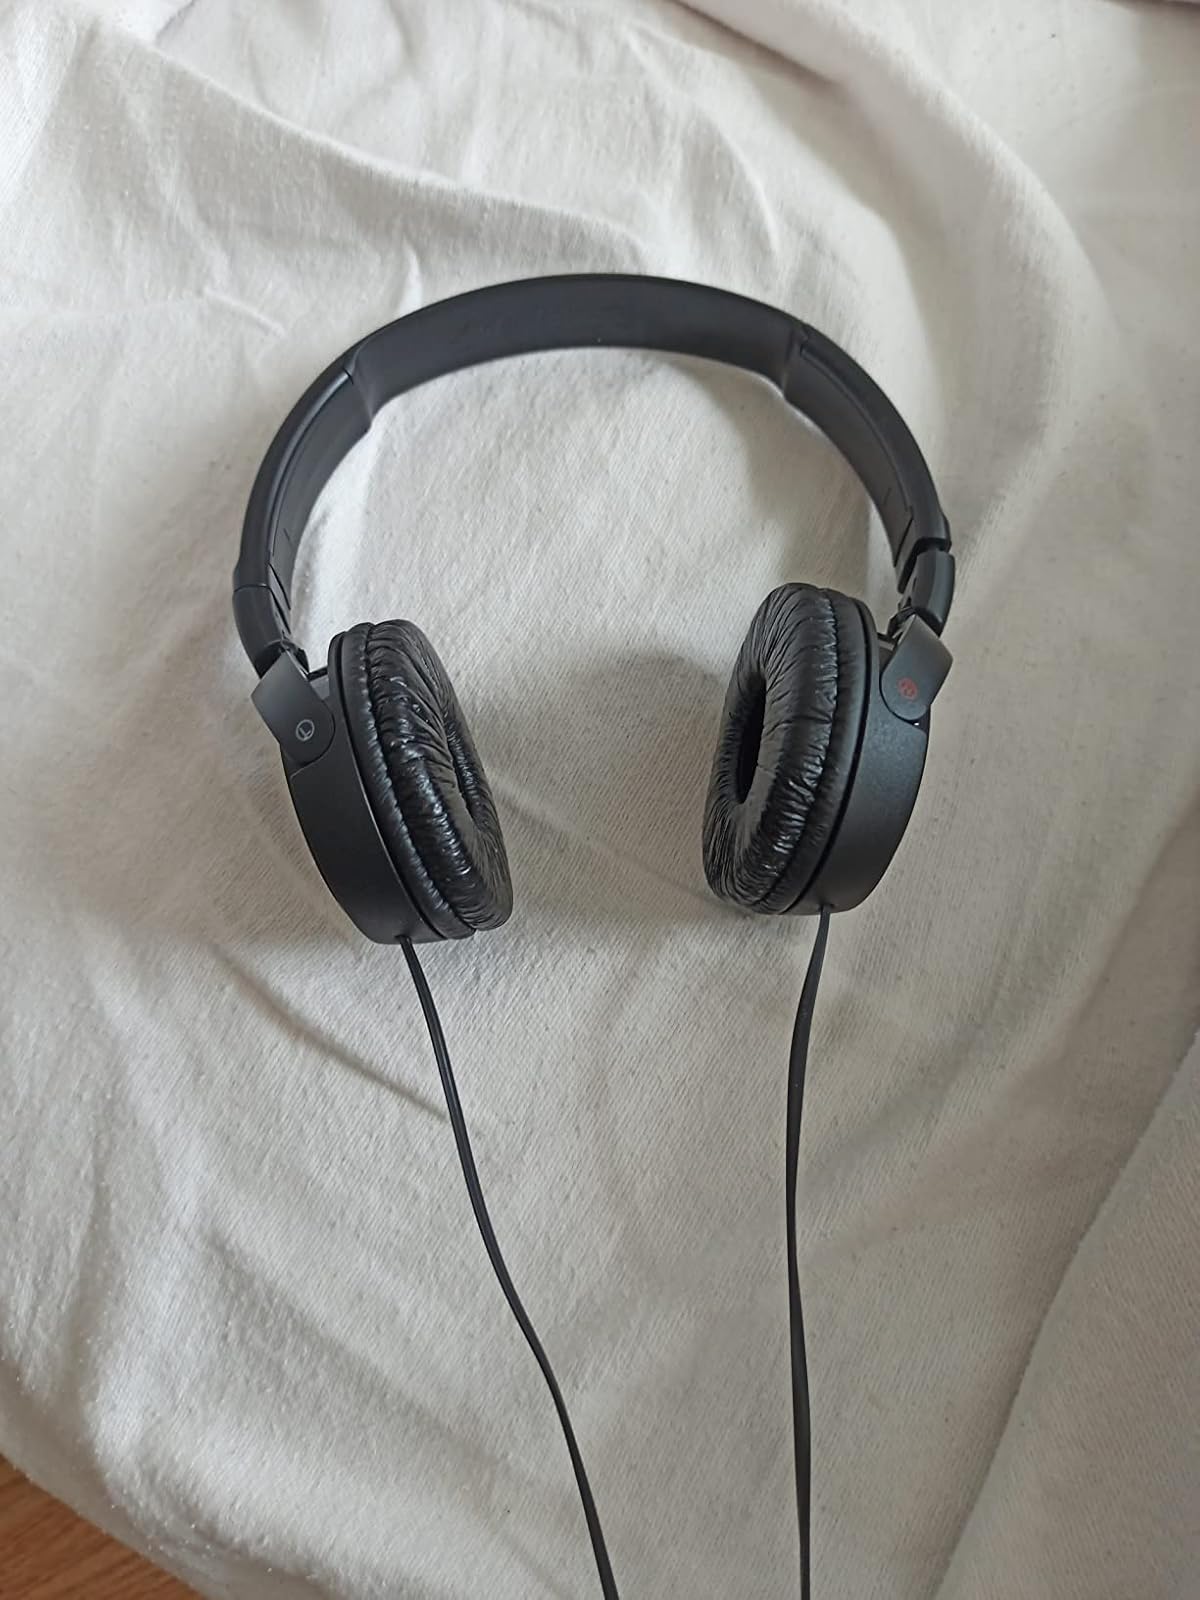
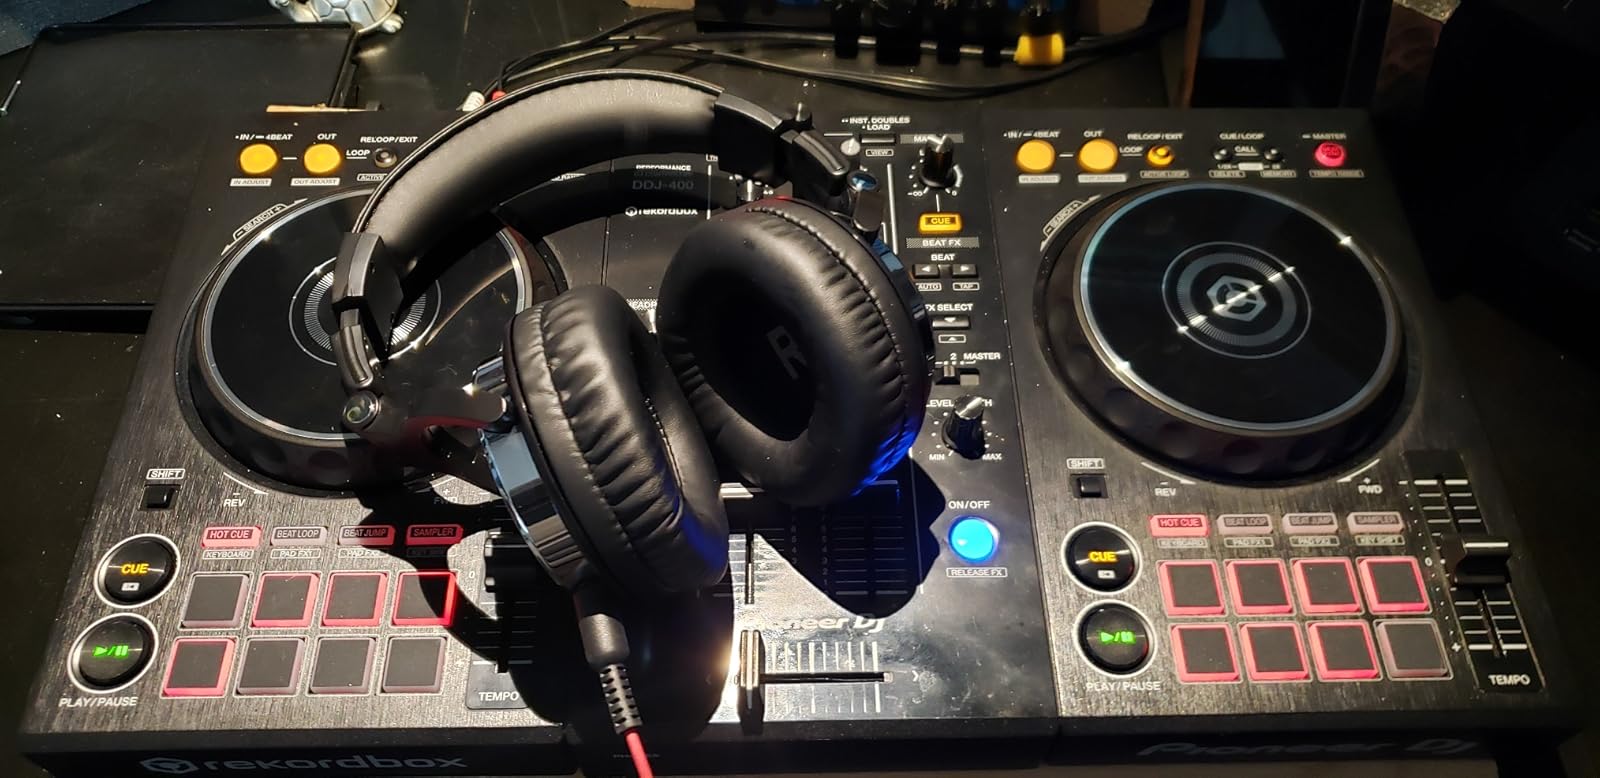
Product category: headphones
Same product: no